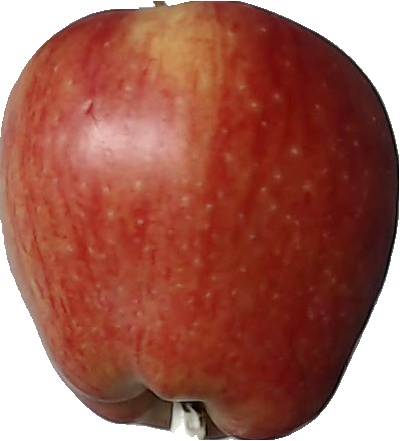
Label: apple_red_1